Street Fighter V

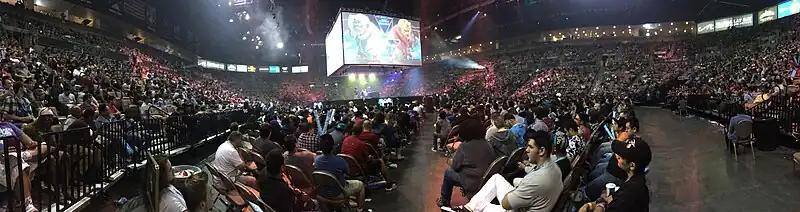
The finals of the "Street Fighter V" competition at EVO 2016

In 2016, "Street Fighter V" broke the Evolution Championship Series's record for most entrants in a single game with over 5,000 registrations.